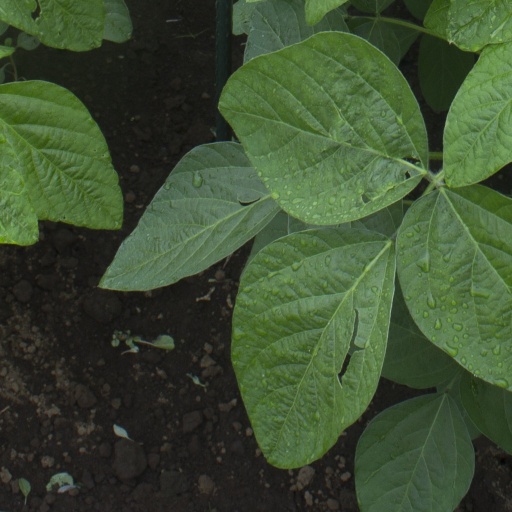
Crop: soybean